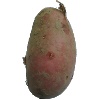
Label: red_potato